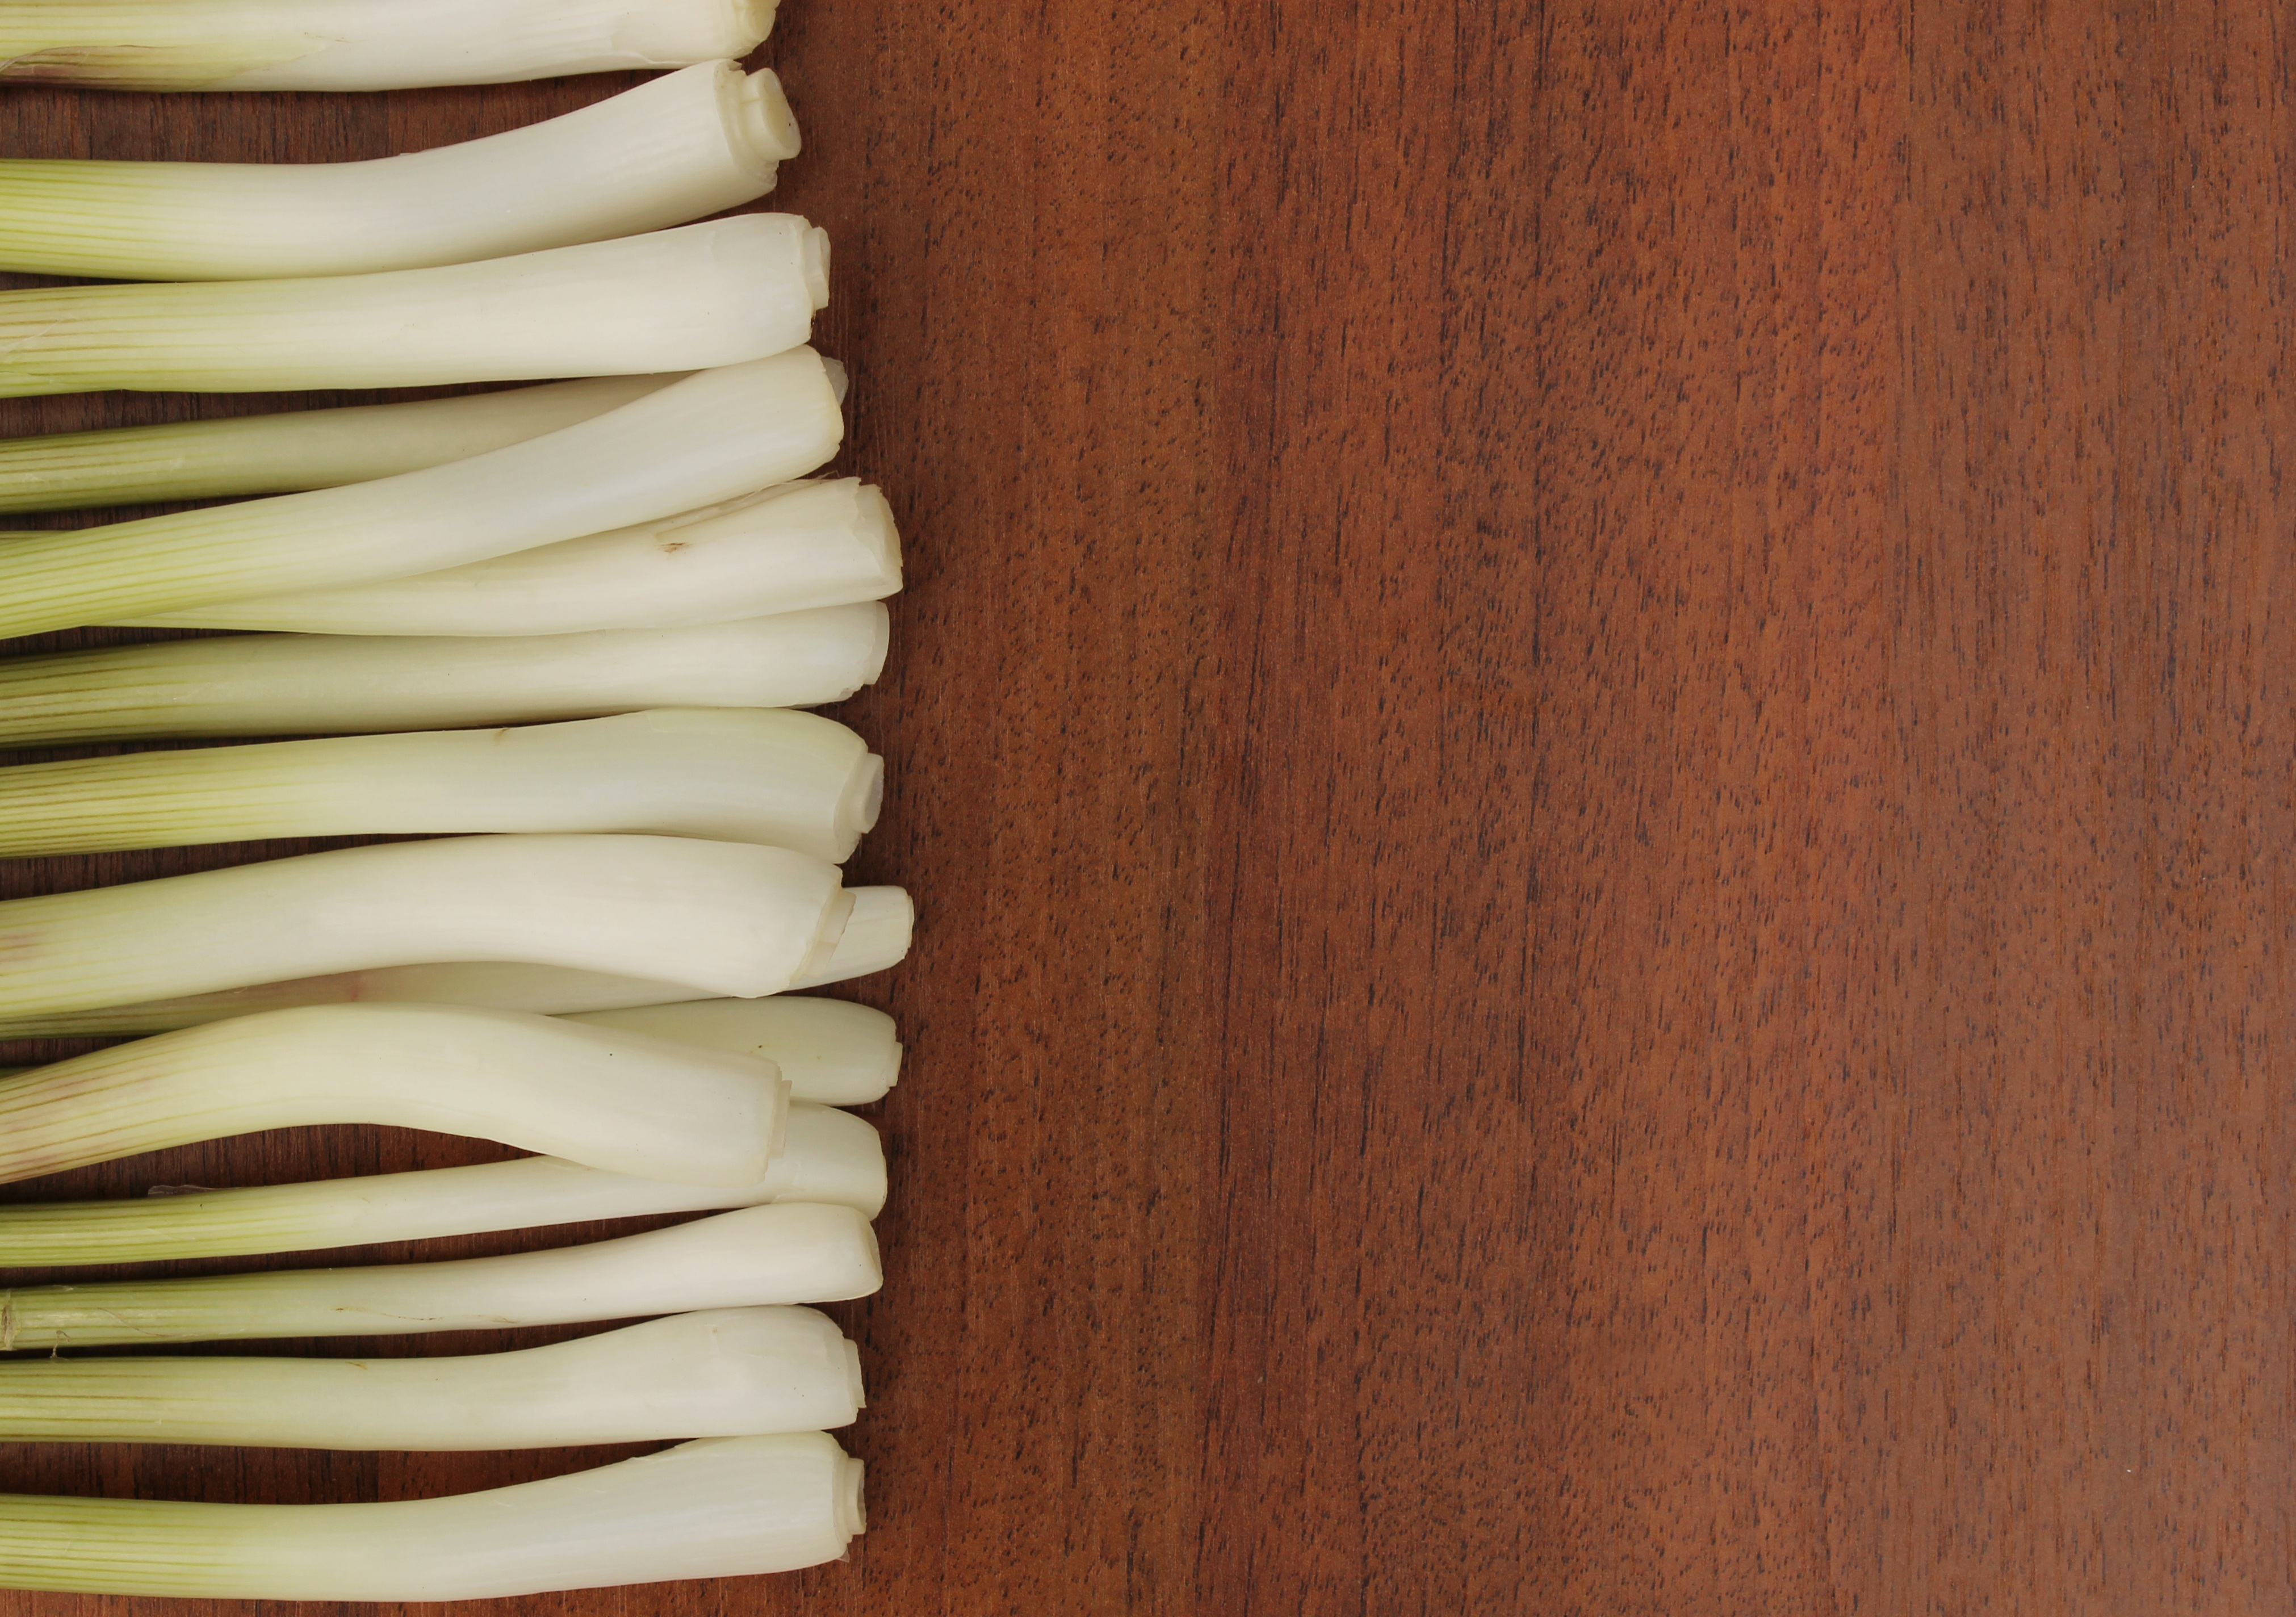
plant, wood, food, cooking, produce, vegetable, plate, fresh, beef, leaves, background, wooden, carving, herbs, ingredients, onions, flooring, flowering plant, grass family, land plant, on a wooden background, feathers onion